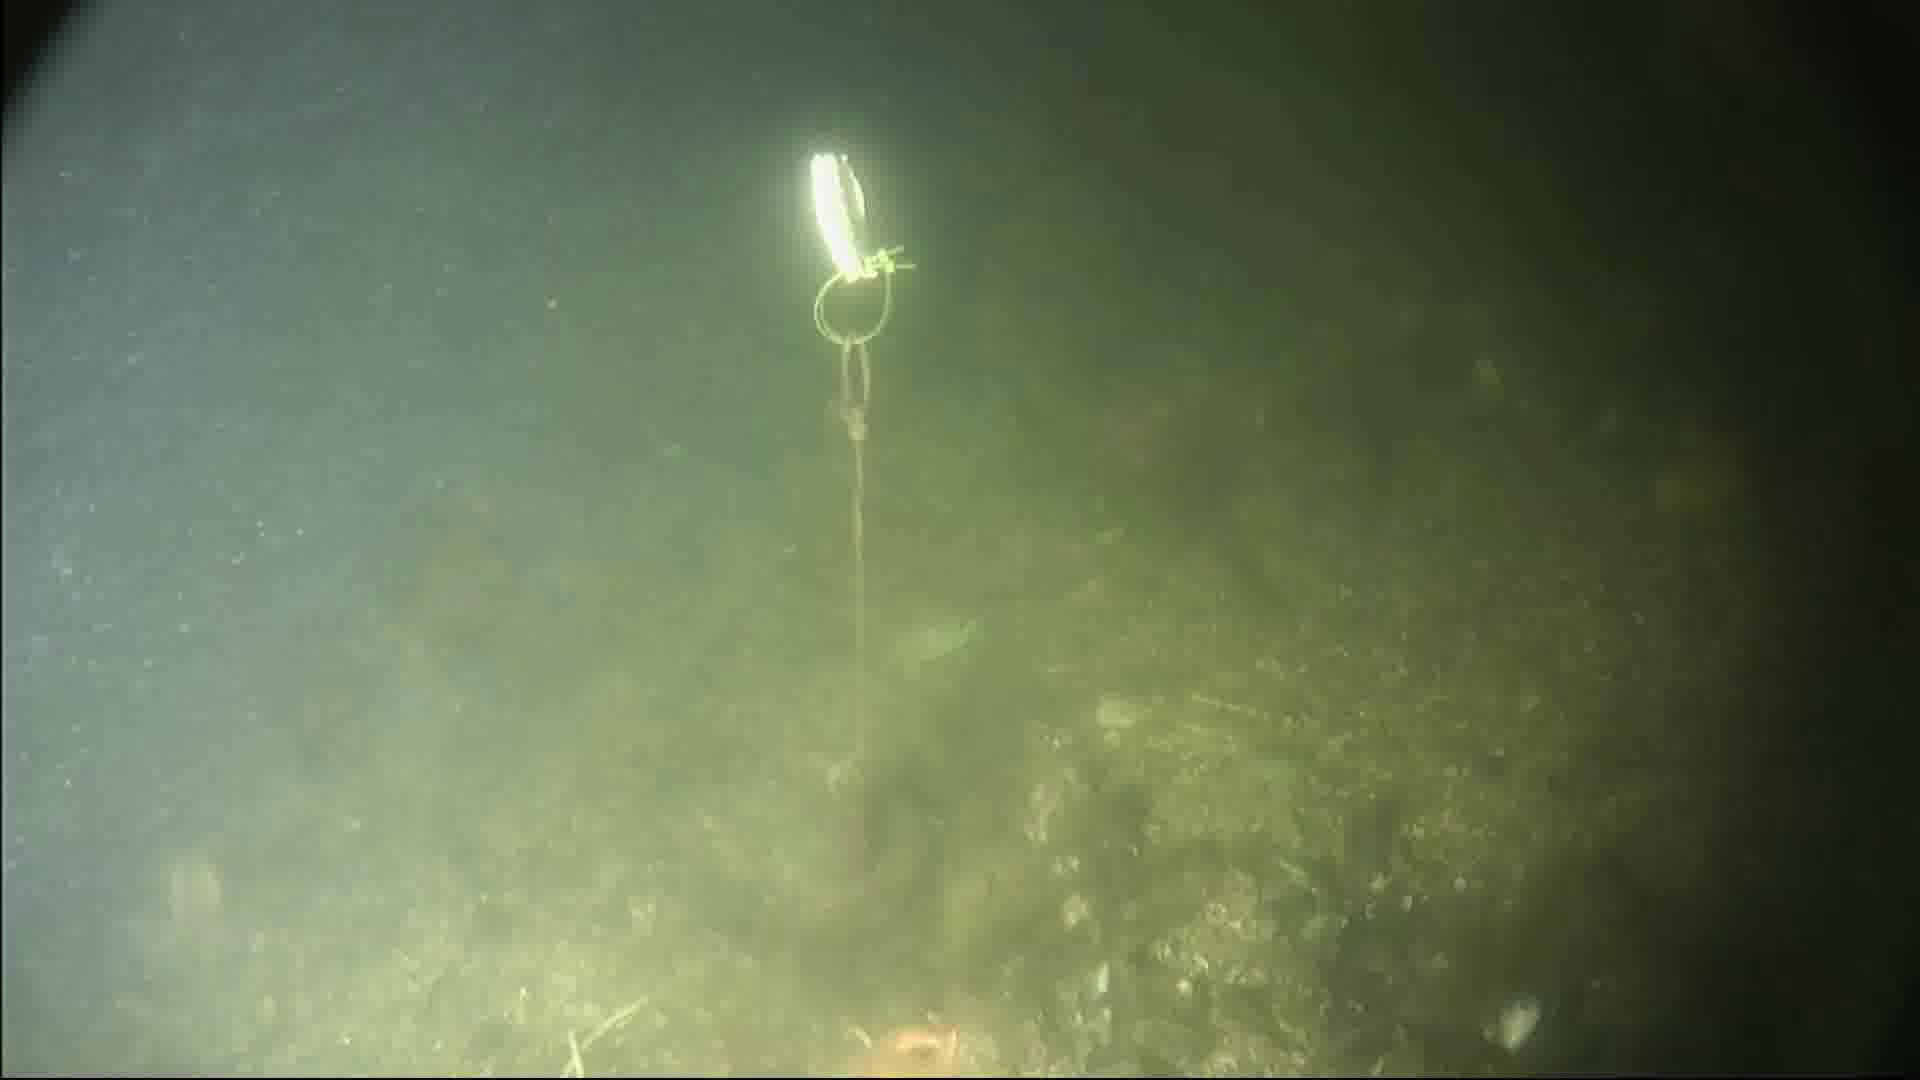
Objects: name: starfish
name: crab